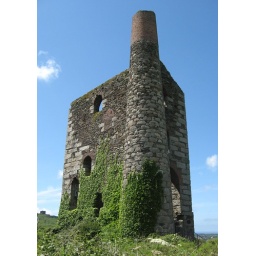
This is the exact shot with no editing alterations, the sky in Redruth really is this blue today!